Charles R. Middleton

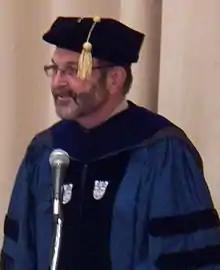
Charles Middleton speaking at a Shimer College event in 2013.

Charles R. Middleton served as the President of Roosevelt University from 2002 to 2015 when he retired.